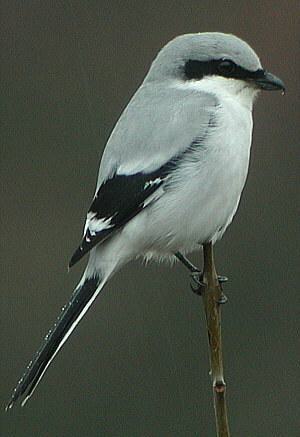
A photo of a great grey shrike